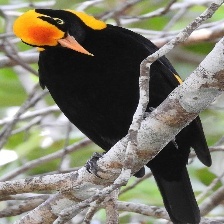
Species: REGENT BOWERBIRD
Scientific name: SERICULUS CHRYSOCEPHALUS